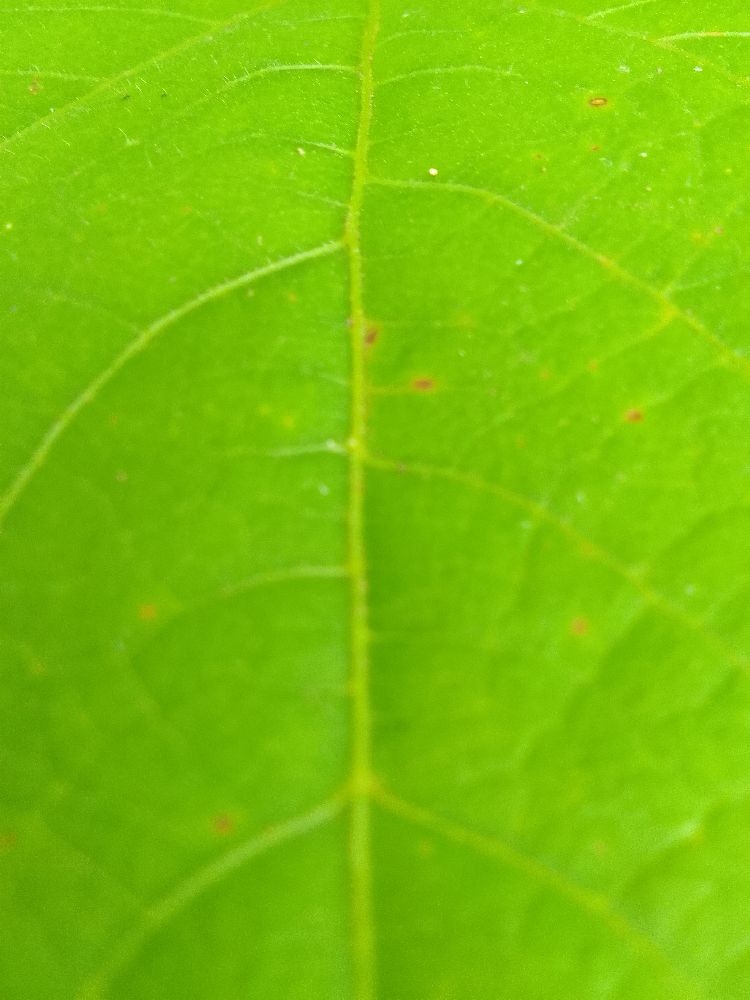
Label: healthy